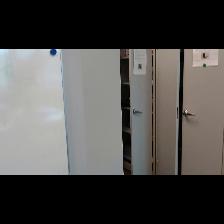
Label: NonHuman